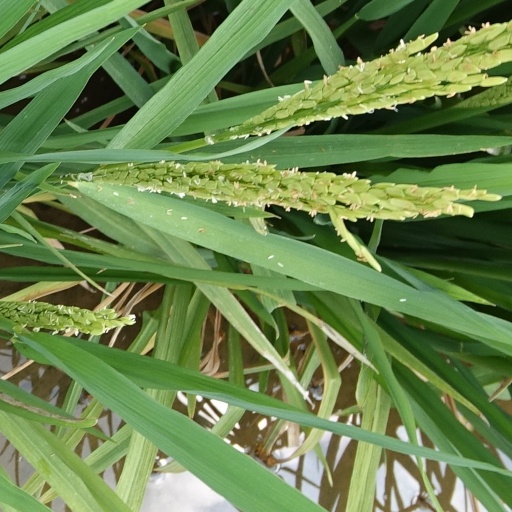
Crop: rice